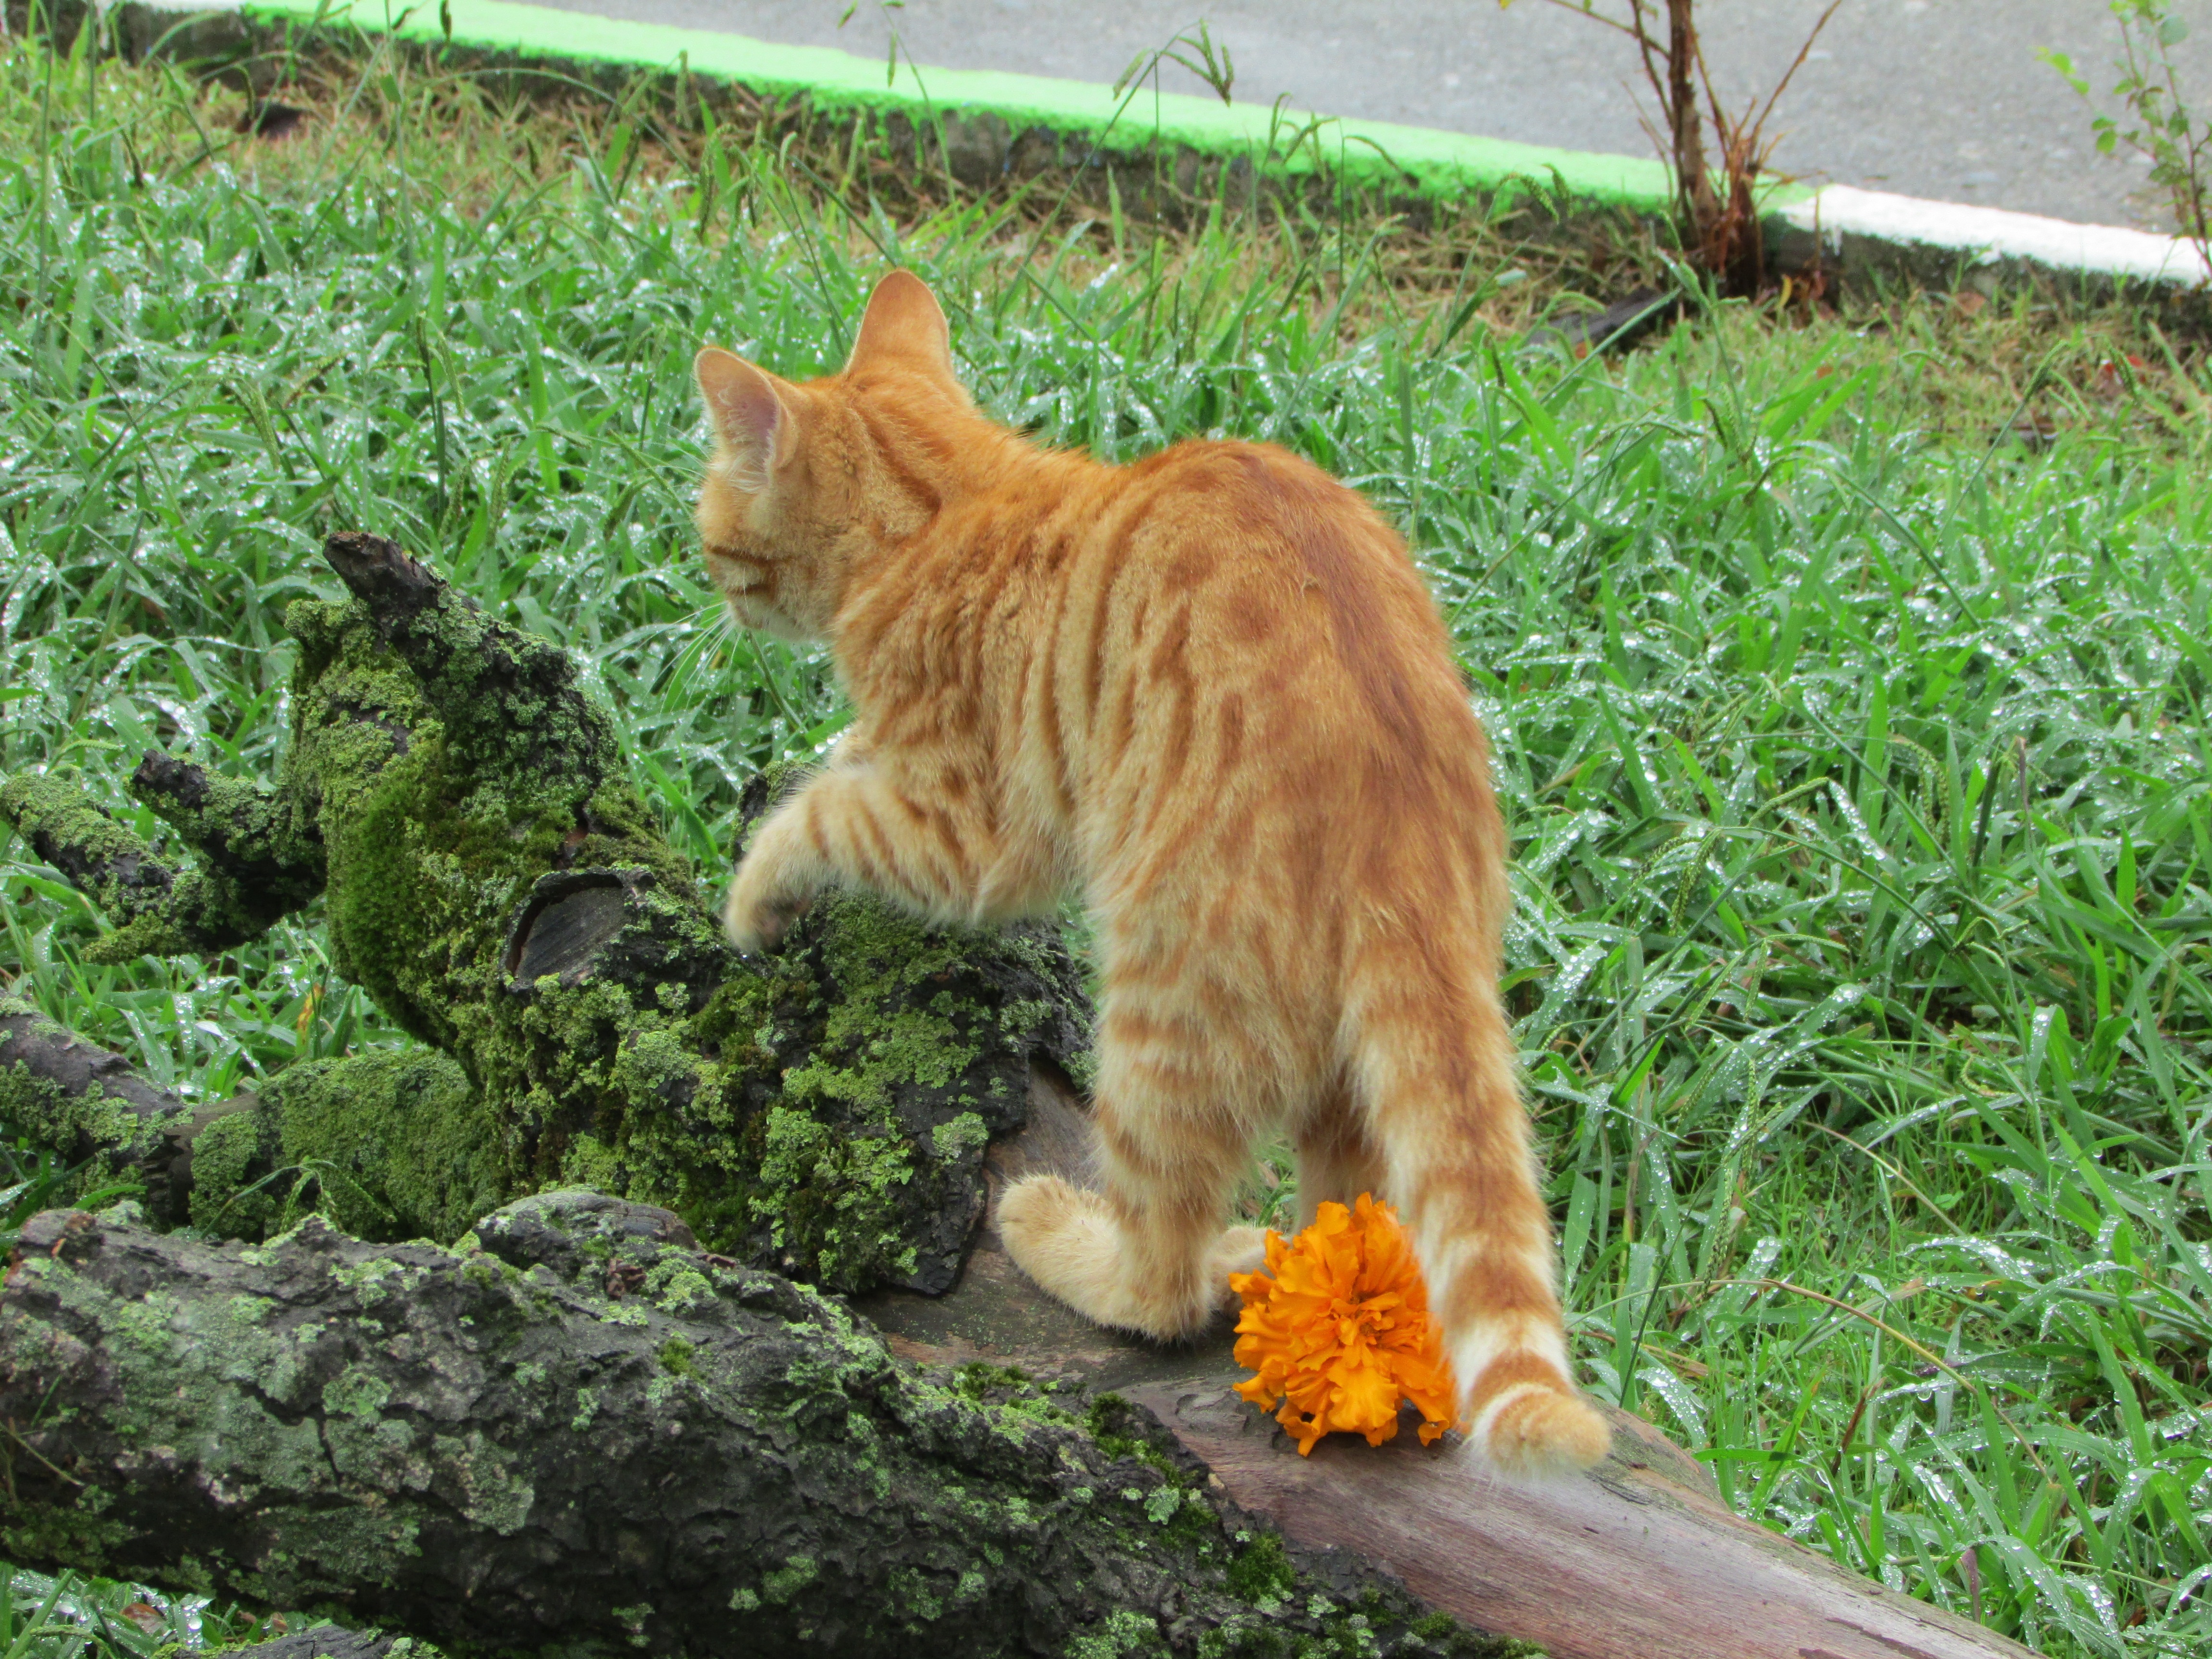
grass, cat, mammal, fauna, vertebrate, wild cat, small to medium sized cats, cat like mammal